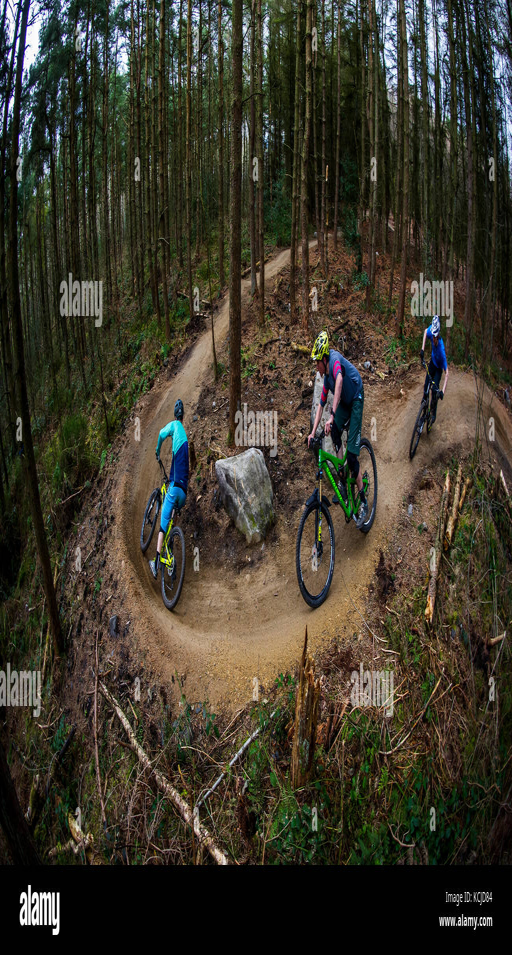
mountain bikers ride a trail